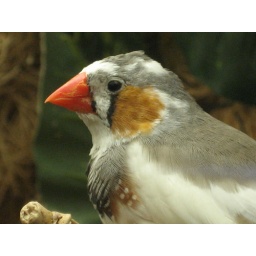
Bird in the bird cage at nursing home while we were visiting Sonja's great grandmother.